Trojan (automobile)

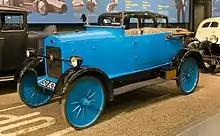
A 1924 Trojan automobile

Trojan was a British automobile manufacturer producing light cars between 1914 and 1965, and light commercial vehicles for a short time.